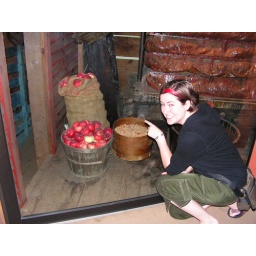
See there really are apples in Maine... even if they are plastic and behind glass...